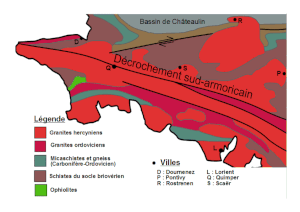
Carte géologique de Pontivy
Quimper /kɛ̃pɛʁ/ est une commune française de la région Bretagne située dans le nord-ouest de la France. La ville est le chef-lieu du département du Finistère, le siège du conseil départemental, ainsi que des deux cantons qui la composent. Elle est également la capitale traditionnelle de la Cornouaille, du Pays Glazik et du Pays de Cornouaille qui compte 331 300 habitants en 2009, le siège de l'intercommunalité de Quimper Bretagne Occidentale qui compte 100 187 habitants en 2014, le siège de l'arrondissement de Quimper et enfin le siège du diocèse de Quimper et Léon. Ses habitants sont appelés les Quimpérois.
Rohan [ʁɔɑ̃] est une commune française, située dans le département du Morbihan en région Bretagne.
Pontivy est une commune française, chef-lieu d'arrondissement du département du Morbihan en région Bretagne.
Scaër [skɛʁ] est une commune du département du Finistère, dans la région Bretagne, en France. Connu pour être un haut lieu du gouren, ce sport a valu à Scaër le surnom de « pays des lutteurs ».
Douarnenez [dwaʁnəne] est une commune française, située dans le département du Finistère en région Bretagne.